Hans Gefors

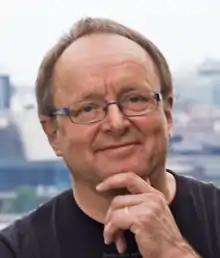

Hans Gefors (born 8 December 1952) is a Swedish composer. He was born in Stockholm and has lived in Lund since the mid-1990s.